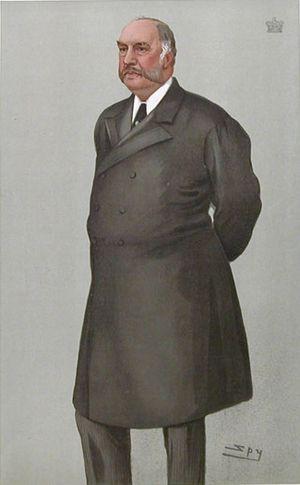
Alexander Hugh Bruce, 6ᵉ Lord Balfour de Burleigh, est un politicien unioniste écossais, banquier et homme d'État, qui joue un rôle de premier plan dans les affaires de l'Église d'Écosse. Il est Secrétaire d'État pour l'Écosse entre 1895 et 1903.
Le secrétaire d'État pour l'Écosse est, dans le gouvernement du Royaume-Uni, le ministre responsable de l'Écosse, à la tête du Bureau pour l'Écosse.